Harano Station

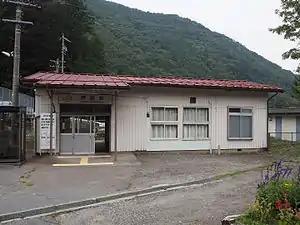
Harano Station in October 2010

is a railway station in the town of Kiso, Nagano Prefecture, Japan, operated by Central Japan Railway Company (JR Tōkai).